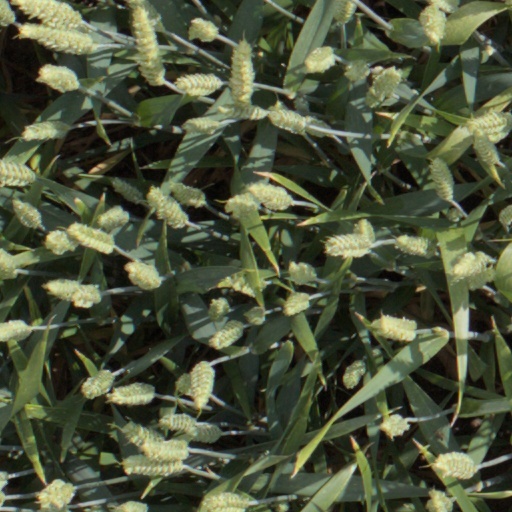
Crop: wheat